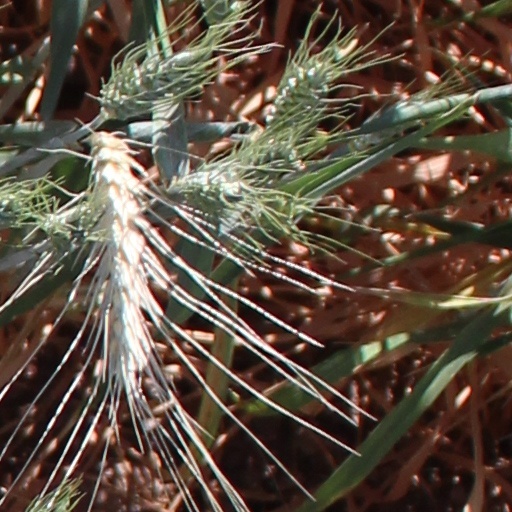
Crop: wheat